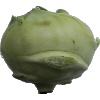
Label: kohlrabi